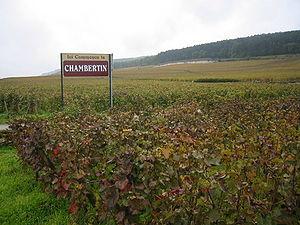
Panneau ici commence le Chambertin du vignoble de Gevrey Chambertin
Le chambertin est un vin français d'appellation d'origine contrôlée produit sur le climat du Chambertin à Gevrey-Chambertin, en Côte-d'Or. Il est classé parmi les grands crus du vignoble de la côte de Nuits.
Le gevrey-chambertin est un vin français d'appellation d'origine contrôlée produit sur une partie de la commune de Gevrey-Chambertin et de Brochon, en Côte-d'Or. Il s'agit d'un vin de Bourgogne, sur la côte de Nuits.
Gevrey-Chambertin est une commune française viticole, située à 15 km au sud de Dijon dans le département de la Côte-d'Or et fait partie de la région Bourgogne-Franche-Comté.